Law

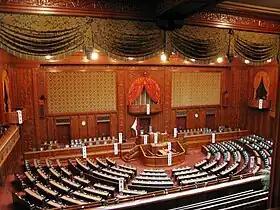
The Chamber of the House of Representatives, the lower house in the National Diet of Japan

As time went on, many felt that the common law was overly systematised and inflexible, and increasing numbers of citizens petitioned the King to override the common law. On the King's behalf, the Lord Chancellor started giving judgments to do what was equitable in a case. From the time of Sir Thomas More, the first lawyer to be appointed as Lord Chancellor, a systematic body of equity grew up alongside the rigid common law, and developed its own Court of Chancery. At first, equity was often criticised as erratic. Over time, courts of equity developed solid principles, especially under Lord Eldon. In the 19th century in England, and in 1937 in the U.S., the two systems were merged.